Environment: real
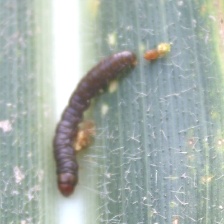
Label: fall_armyworm